Towers of Silence (film)

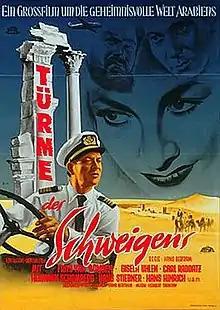

Towers of Silence is a 1952 West German adventure film directed by Hans Bertram and starring Philip Dorn, Gisela Uhlen, and Carl Raddatz. It was shot on location in Amsterdam, Damascus and Palmyra. The film's sets were designed by the art director Max Mellin.